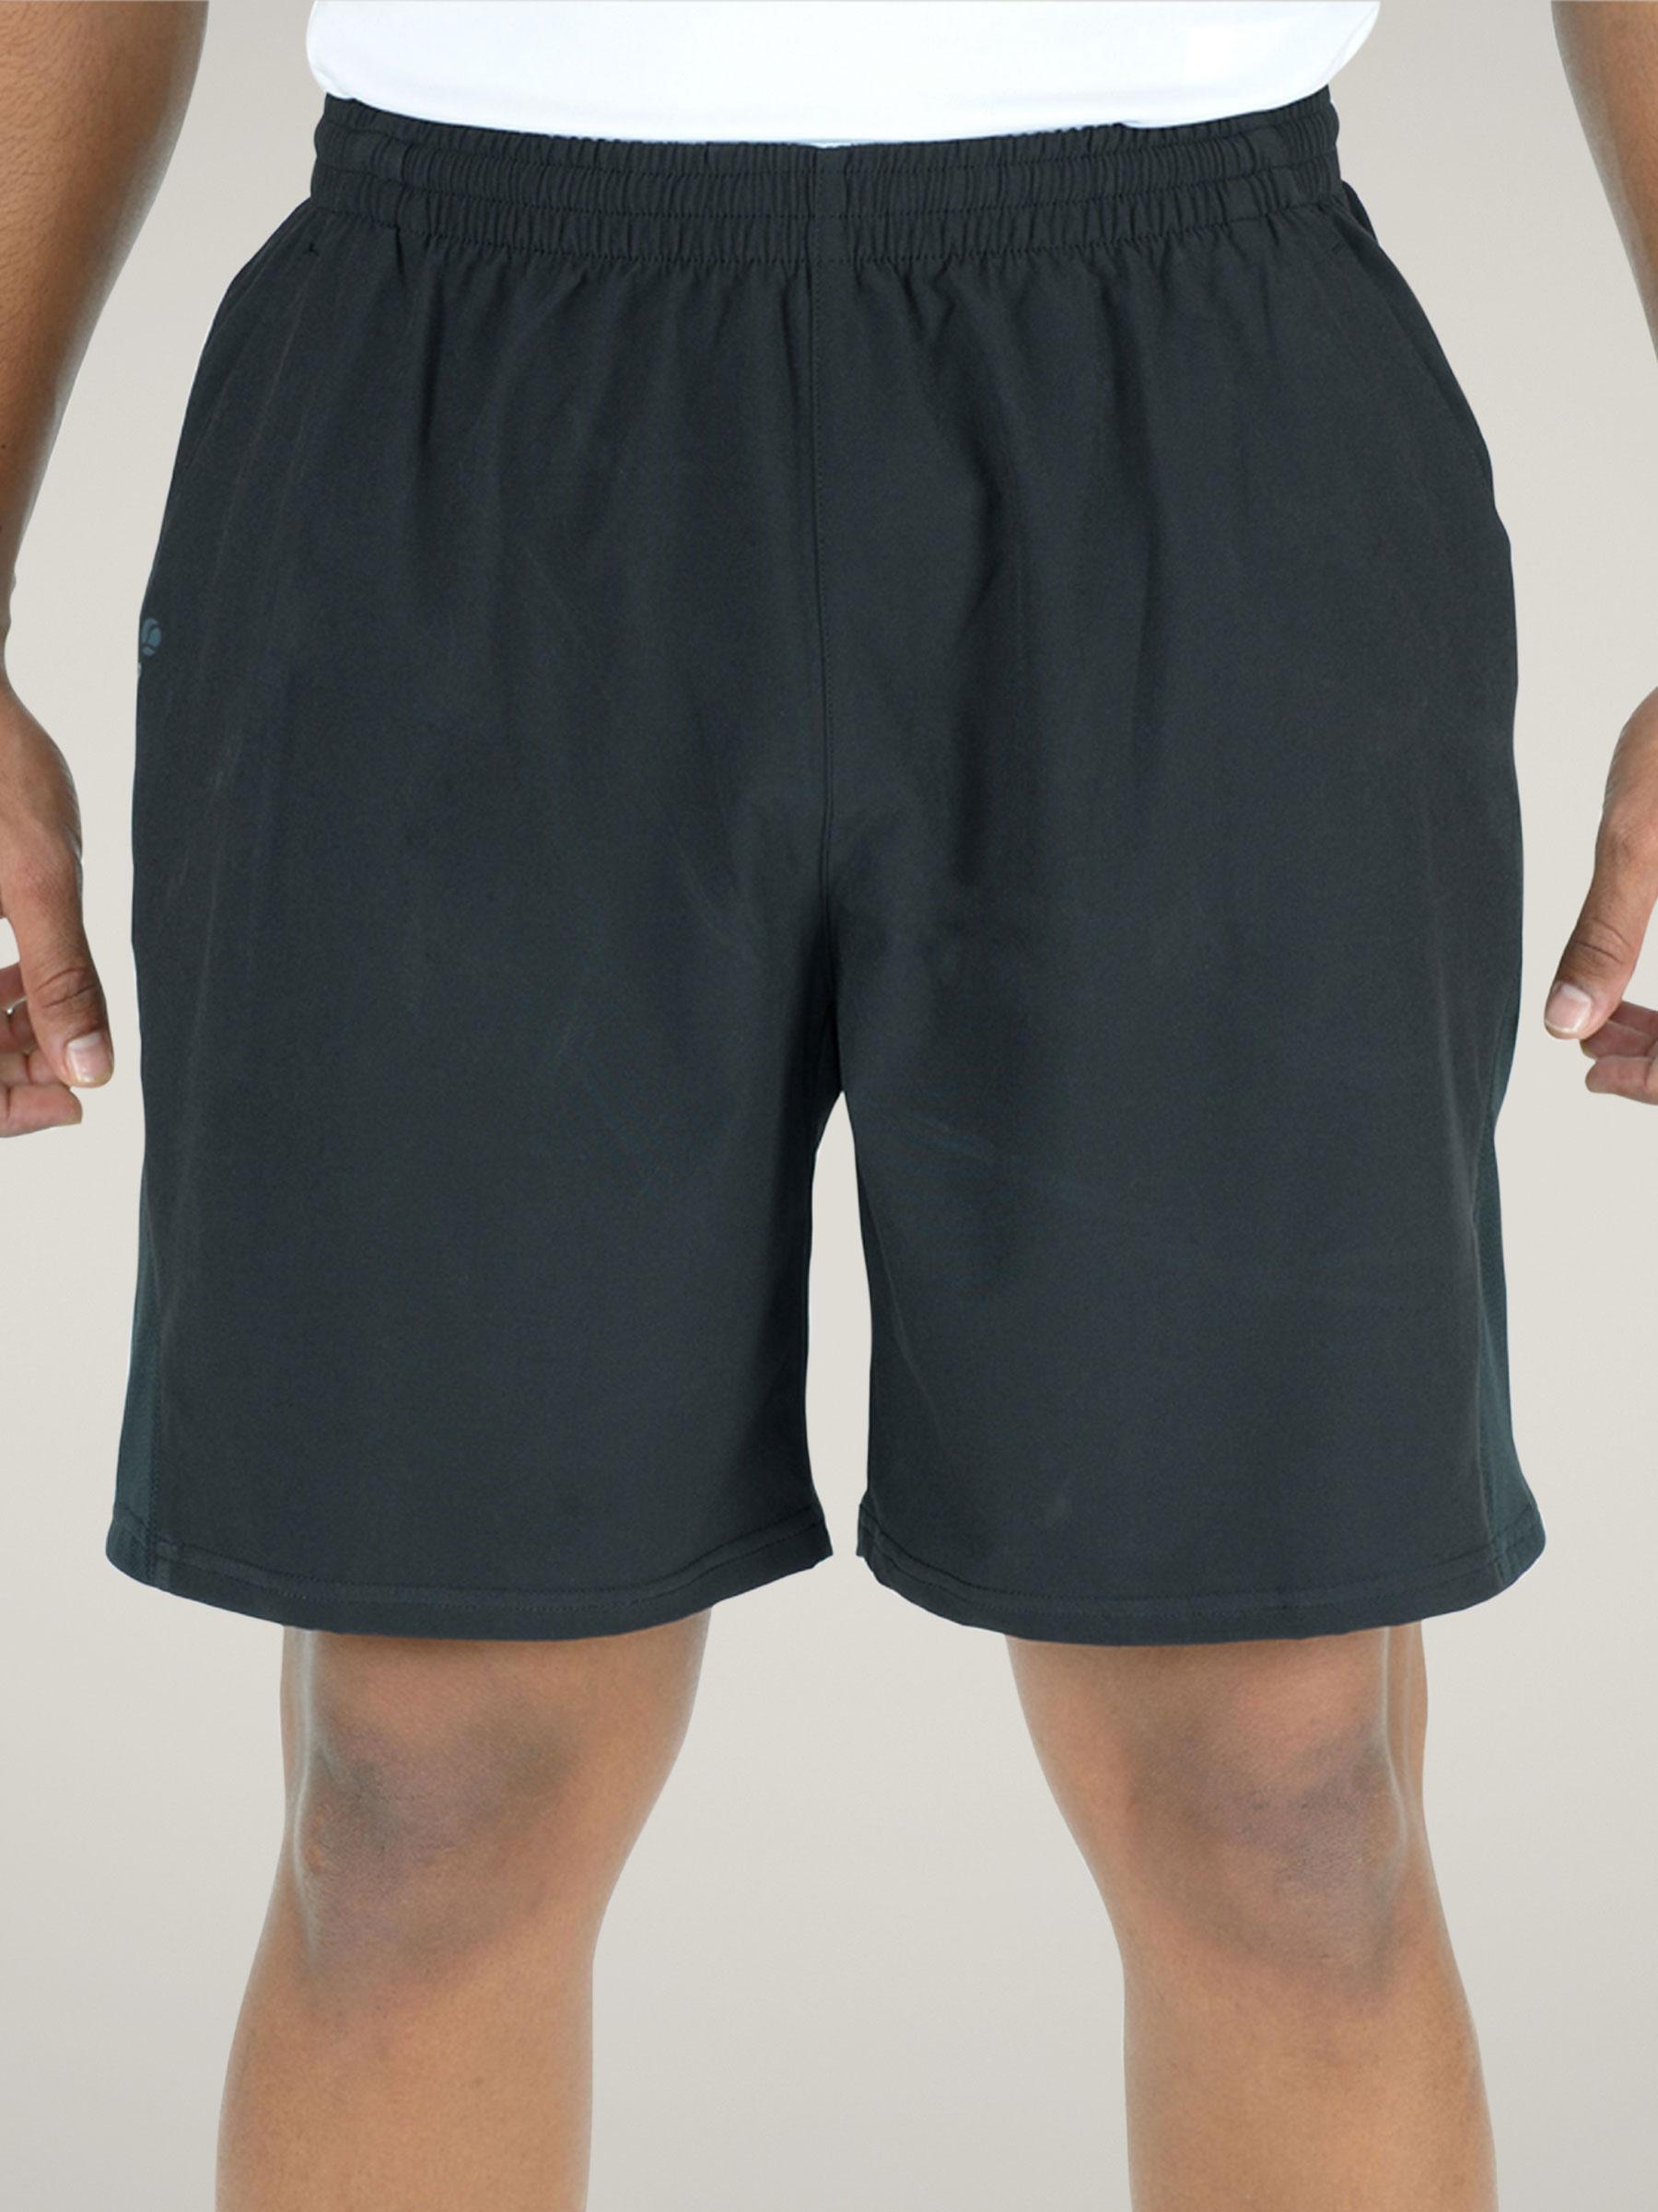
Artengo Men Training Shorts
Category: Apparel / Bottomwear / Shorts
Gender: Men
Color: Black
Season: Fall 2010
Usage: Sports